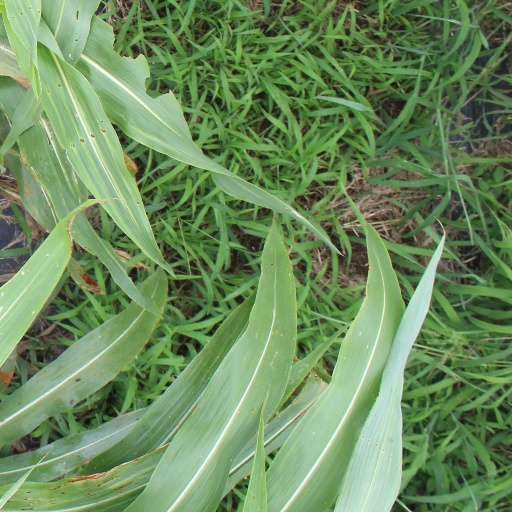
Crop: sorghum